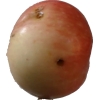
Label: Apple 10